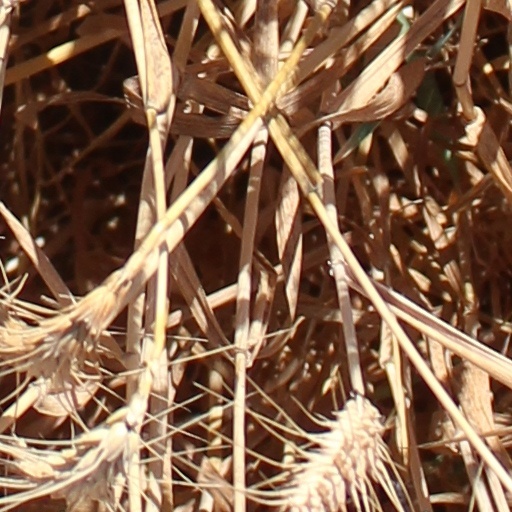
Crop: wheat